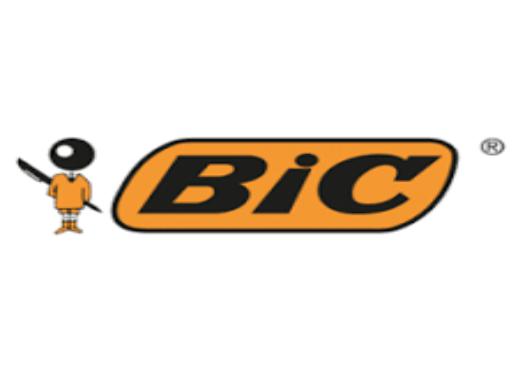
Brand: bic cristal
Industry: Necessities